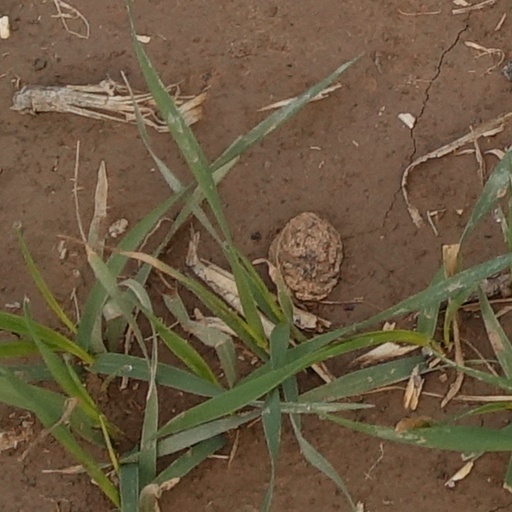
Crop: wheat